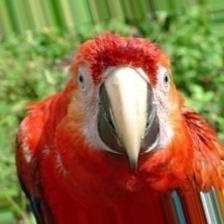
Species: SCARLET MACAW
Scientific name: ARA MACAO
ImageNet parent category: macaw